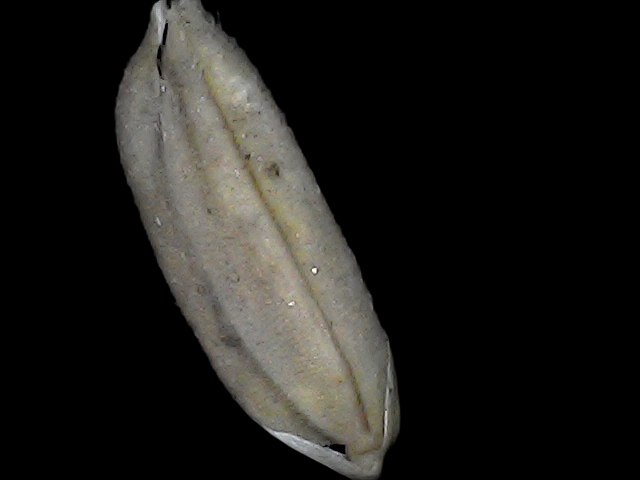
Rice variety: Bd79